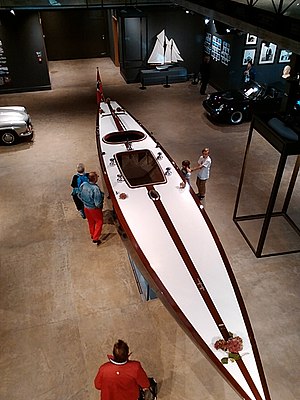
Robbe & Berking Yachting Heritage Centre
Udstillingsområde på Robbe & Berking Yachting Heritage Centre i Flensborg
Robbe & Berking Yachting Heritage Centre er et privatdrevet museum i Flensborg-Fruerlund, som fokuserer på lystbådens historiske udvikling og især på byggeri og bevaring af klassiske træbyggede både. Udover den permanente udstilling er der op til fire skiftende udstillinger om året om bådhistoriske emner eller vandsport. Udstillingsarealerne er suppleret med et museumsbutik og restaurant samt et stort maritimt fagbibliotek, som kan besøges på selve museet. Biblioteket omfatter cirka 8.500 bind indenfor relevante emner vedrørende lysbåde og vandsport.